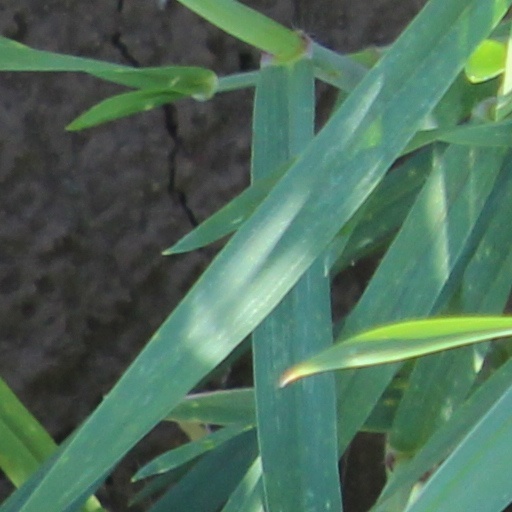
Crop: wheat